Jerry Moran

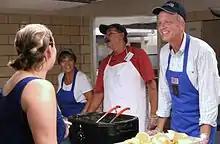
Jerry Moran (far right) assisting with a dinner at Fort Riley

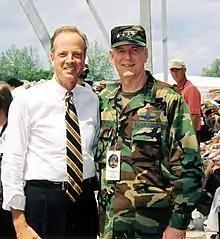
Congressman Jerry Moran and Chairman of the Joint Chiefs of Staff General Richard Myers at the 60th anniversary of the D-Day invasion in Normandy, France on June 6, 2004.

Moran was elected chair of the National Republican Senatorial Committee for the 113th U.S. Congress on November 14, 2012. He oversaw the Republican gain of nine Senate seats in the 2014 United States Senate elections, resulting in the first Republican Senate majority since 2006.